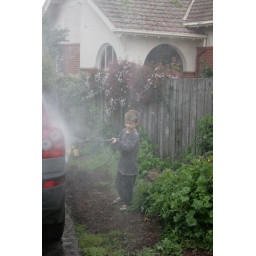
Water restrictions have lifted and we can wash the cars at home for the first time in years